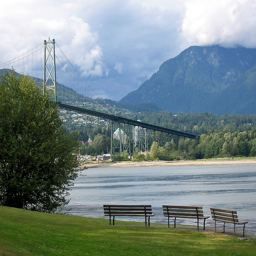
Three park benches at the edge of the water
Three benches sitting in the grass near the water
some benches sitting close to the water
Abridge stretching across the water near some benches.
Three benches near grass and a body of water with a bridge that goes over the water.